Rose Hill Plantation House

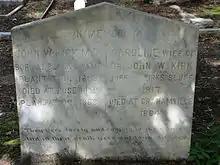
Tombstone for Dr. John Kirk and Caroline Kirk

Caroline Kirk died in Grahamville in June 1864, but Dr. Kirk moved back to Rose Hill by 1866, along with his son William and brother in law Clarence Kirk. The Kirks attempted to plant crops once again, but never realized the wealth and prosperity of those years before the war. After the war, family letters indicate that the Kirks were in dire economic straits. Many of their former slaves who had tended the crops had run away and others (freedmen) who had remained for wages now refused to work. Dr. Kirk died in 1868, with his two children Emily and William inheriting the plantation. They were able to retain Rose Hill in the Kirk name until the early part of the 20th century.